Wigtownshire

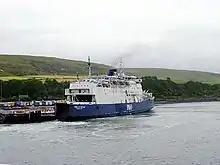
Ferry berthed at Cairnryan

The port at Cairnryan is Scotland's main embarkation point for ferries to Northern Ireland, with regular crossings to Larne and the Port of Belfast. These services formerly left from Stranraer.